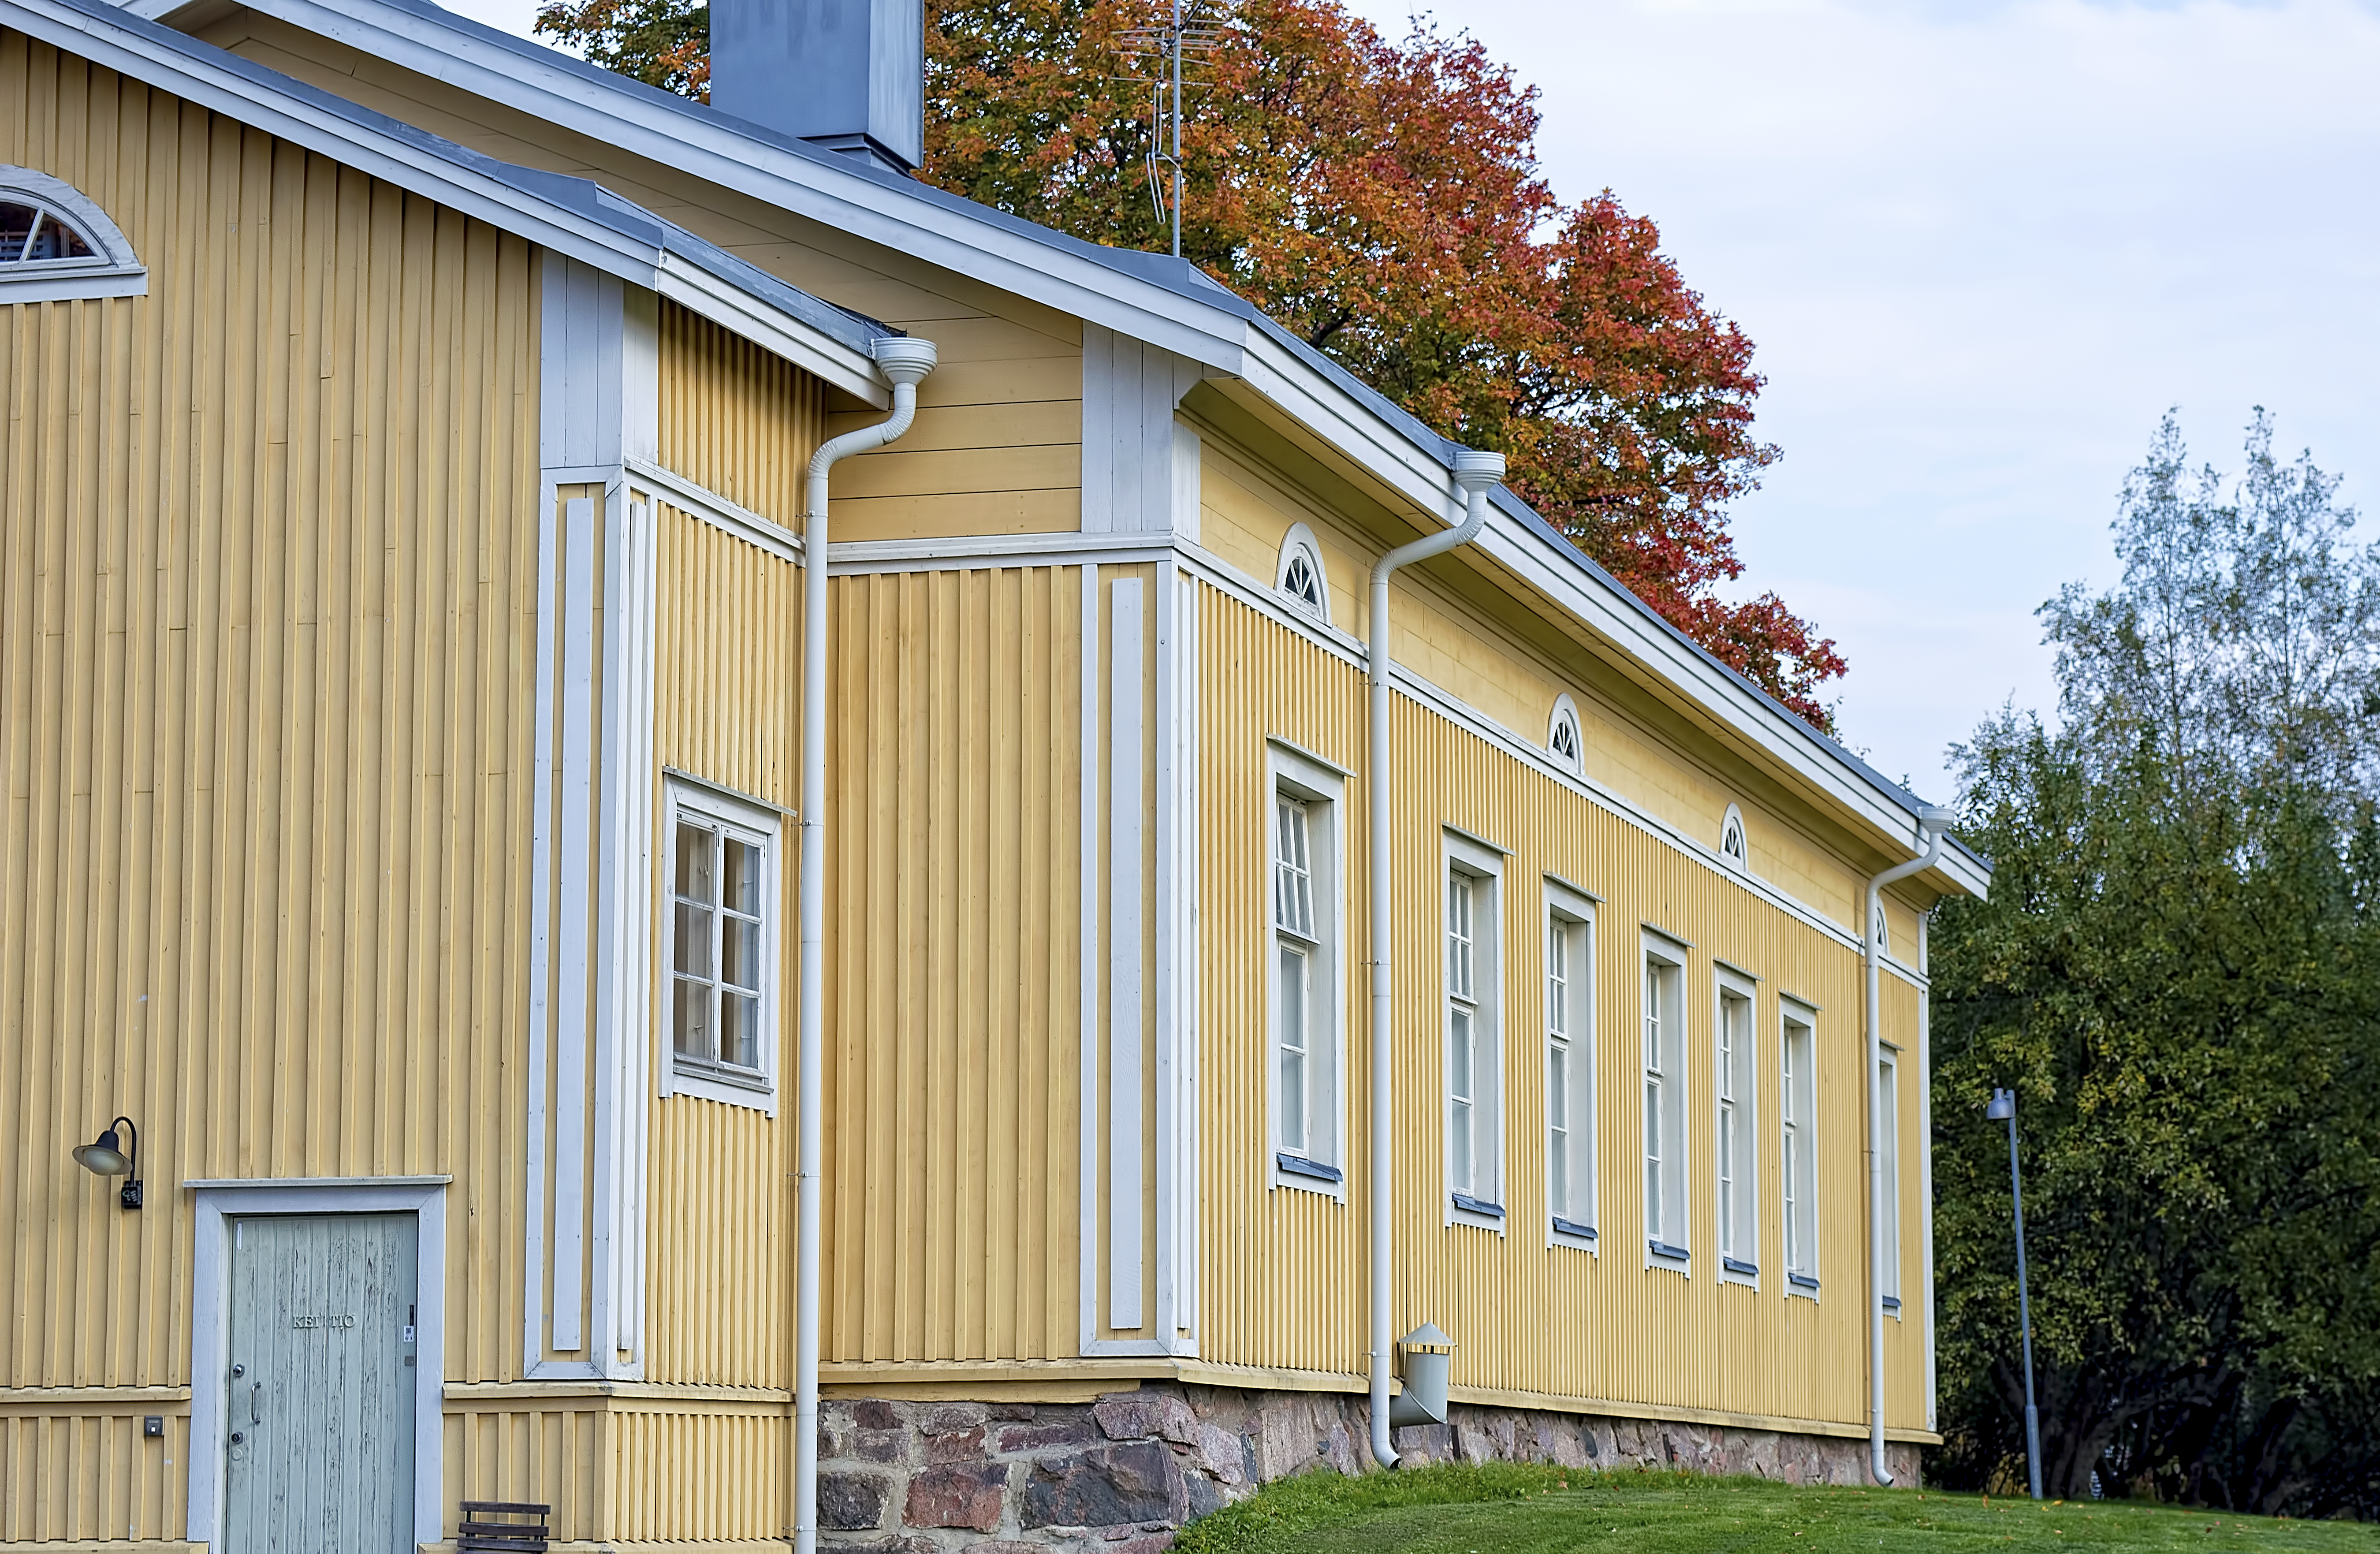
manor, house, building, yellow, cool image, finland, helsinki, cool photo, i, viikki